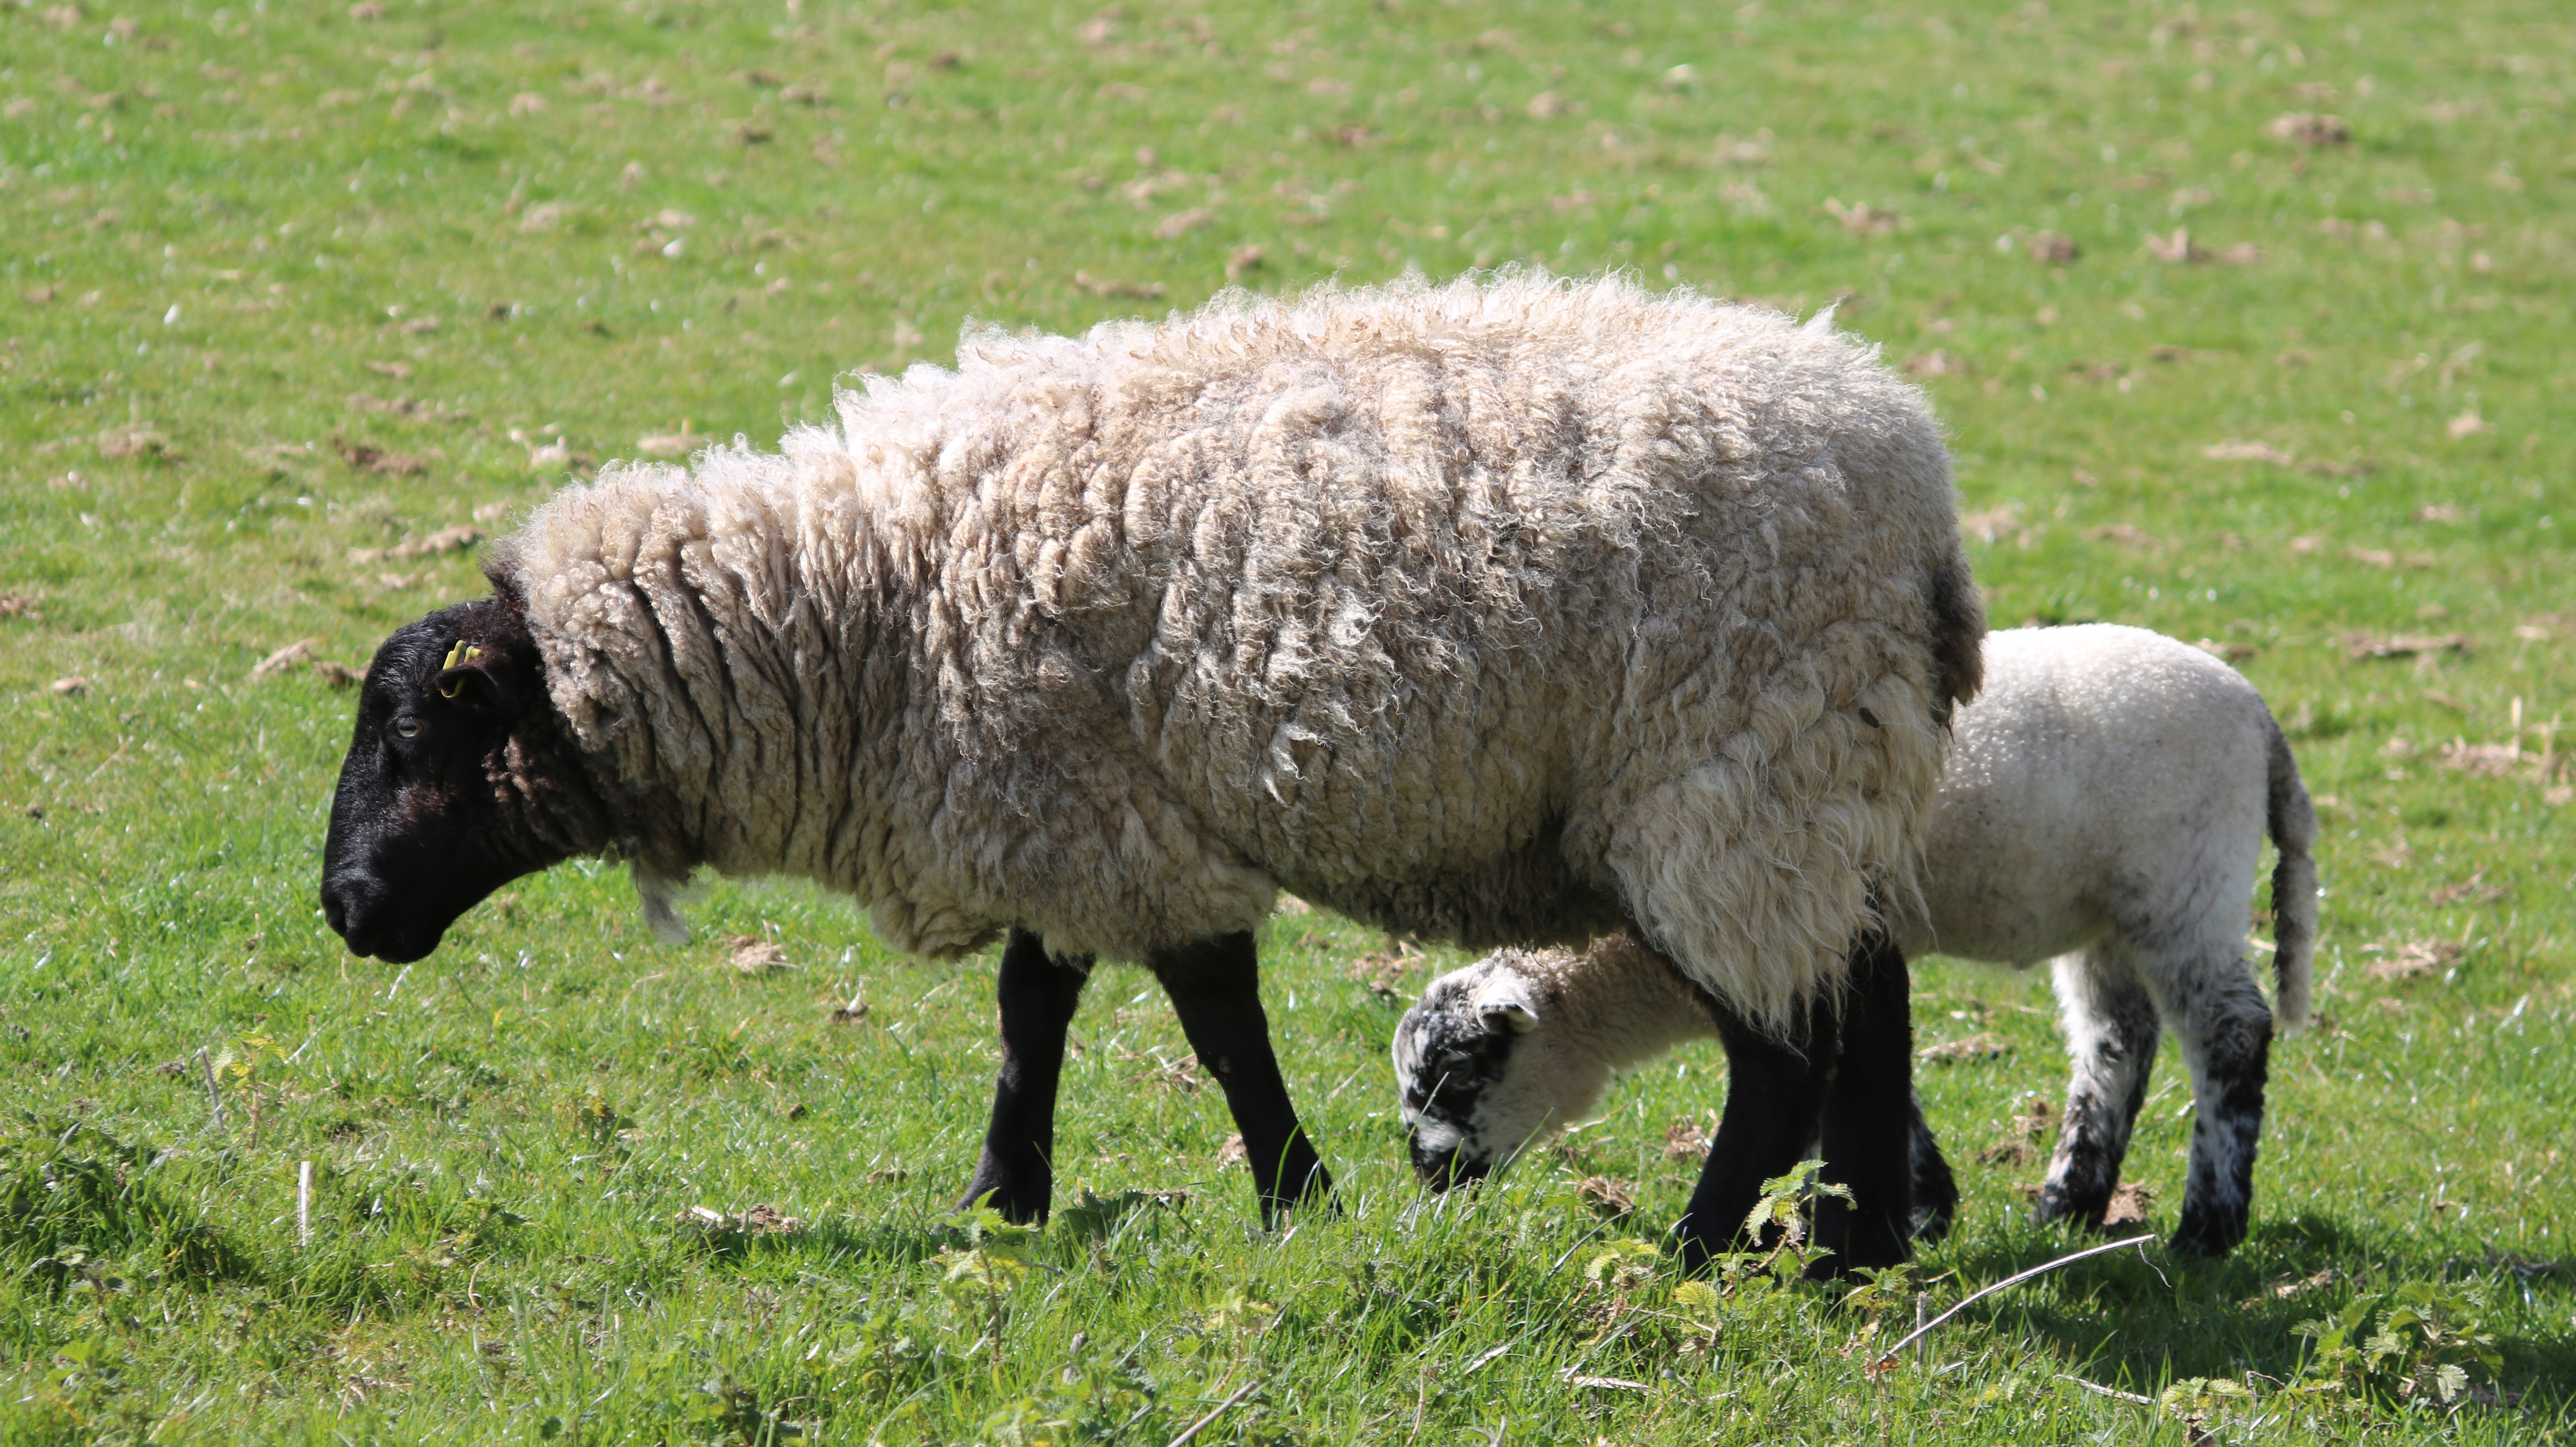
nature, grass, field, farm, meadow, countryside, animal, wildlife, rural, young, spring, green, herd, farming, pasture, grazing, livestock, sheep, mammal, agriculture, baby, wool, fauna, farmland, lamb, outdoors, mother, grassland, vertebrate, sheeps, ewe, cow goat family